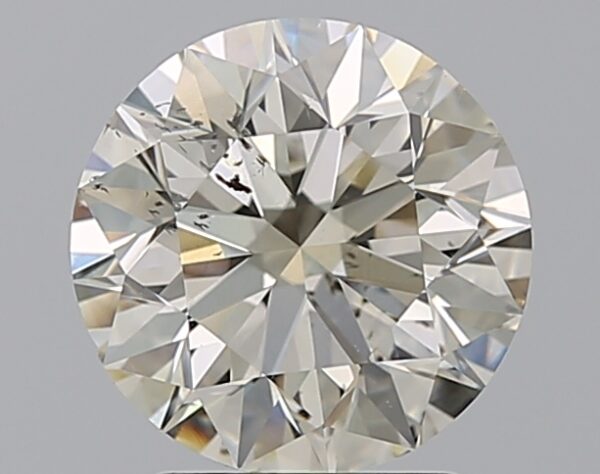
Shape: round
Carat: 2.3
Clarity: SI2
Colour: L
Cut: EX
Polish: EX
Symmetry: EX
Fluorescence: M
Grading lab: GIA
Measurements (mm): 8.31 x 8.36 x 5.3